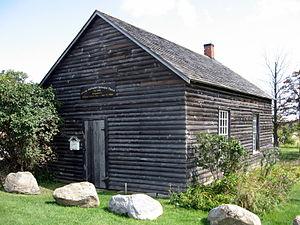
Cet article recense les lieux patrimoniaux du comté de Simcoe inscrits au répertoire des lieux patrimoniaux du Canada, qu'ils soient de niveau provincial, fédéral ou municipal.
Voici la liste des lieux historiques nationaux du Canada situé en Ontario. En mai 2012, on compte 263 lieux historiques nationaux en Ontario, dont 37 sont administrés par Parcs Canada. À ce nombre, il faut ajouter aussi cinq sites qui ont perdu leur désignation. Pour les villes de Toronto, Ottawa et Kingston voir :